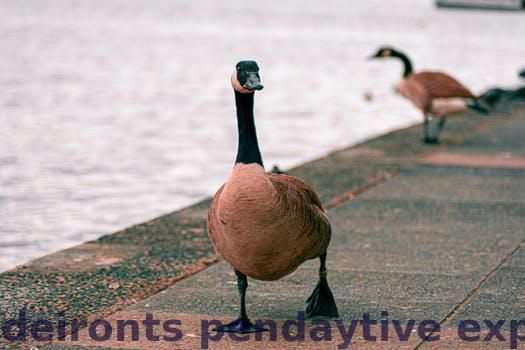
Label: Watermark